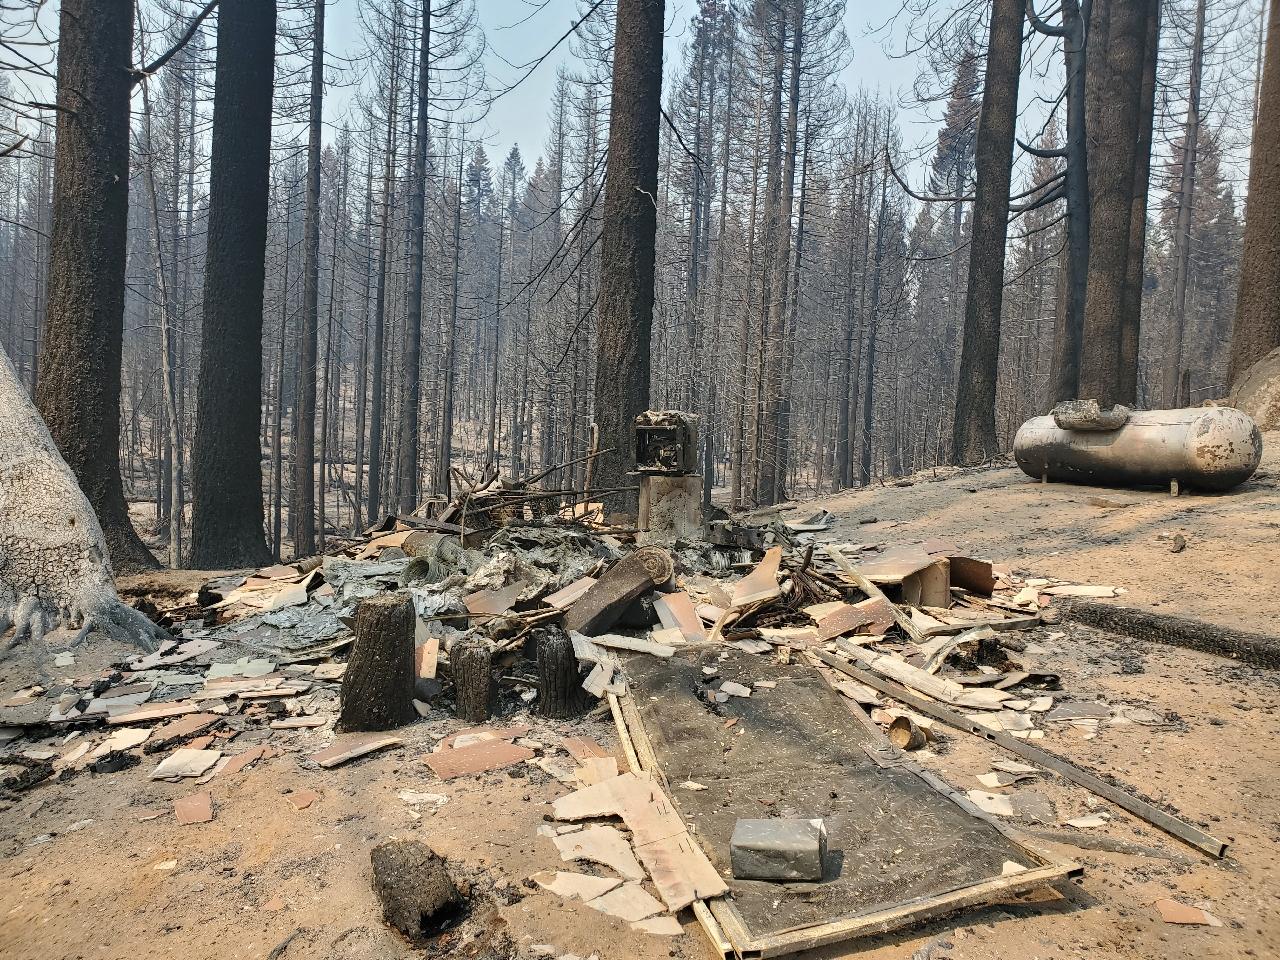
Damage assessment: destroyed